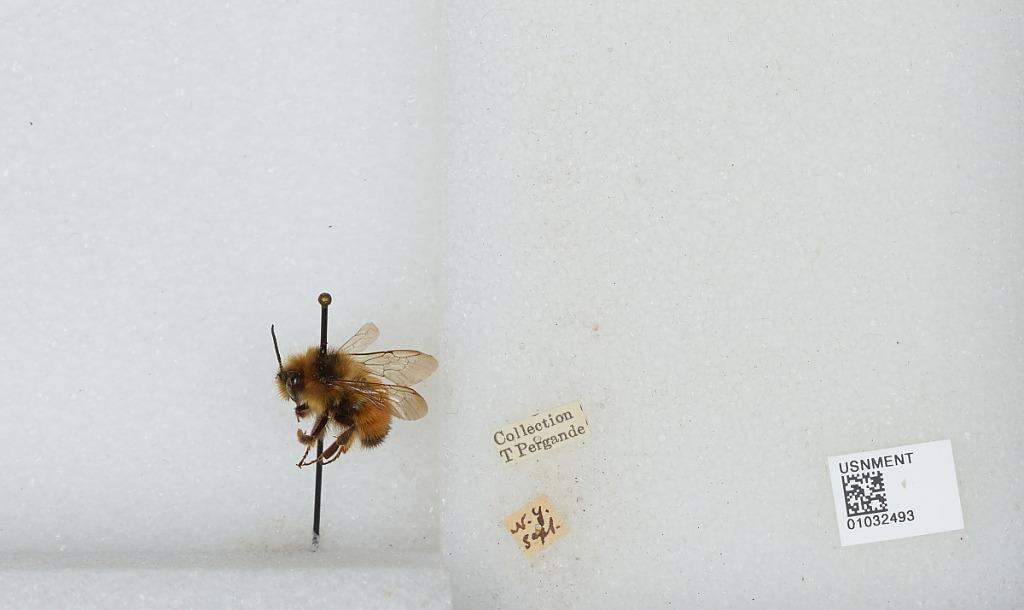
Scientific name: Bombus sp.
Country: United States
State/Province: New York